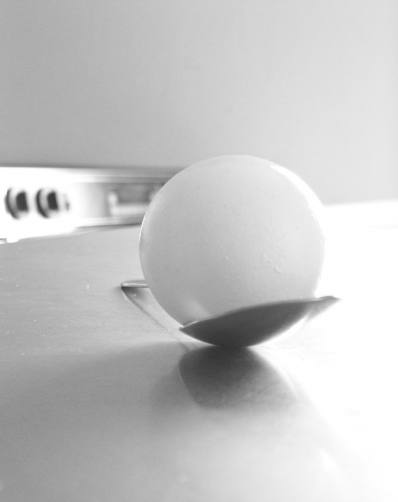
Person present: No